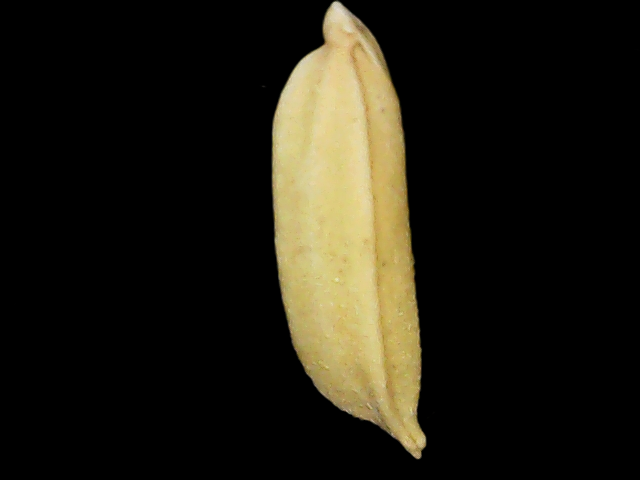
Rice variety: Binadhan24